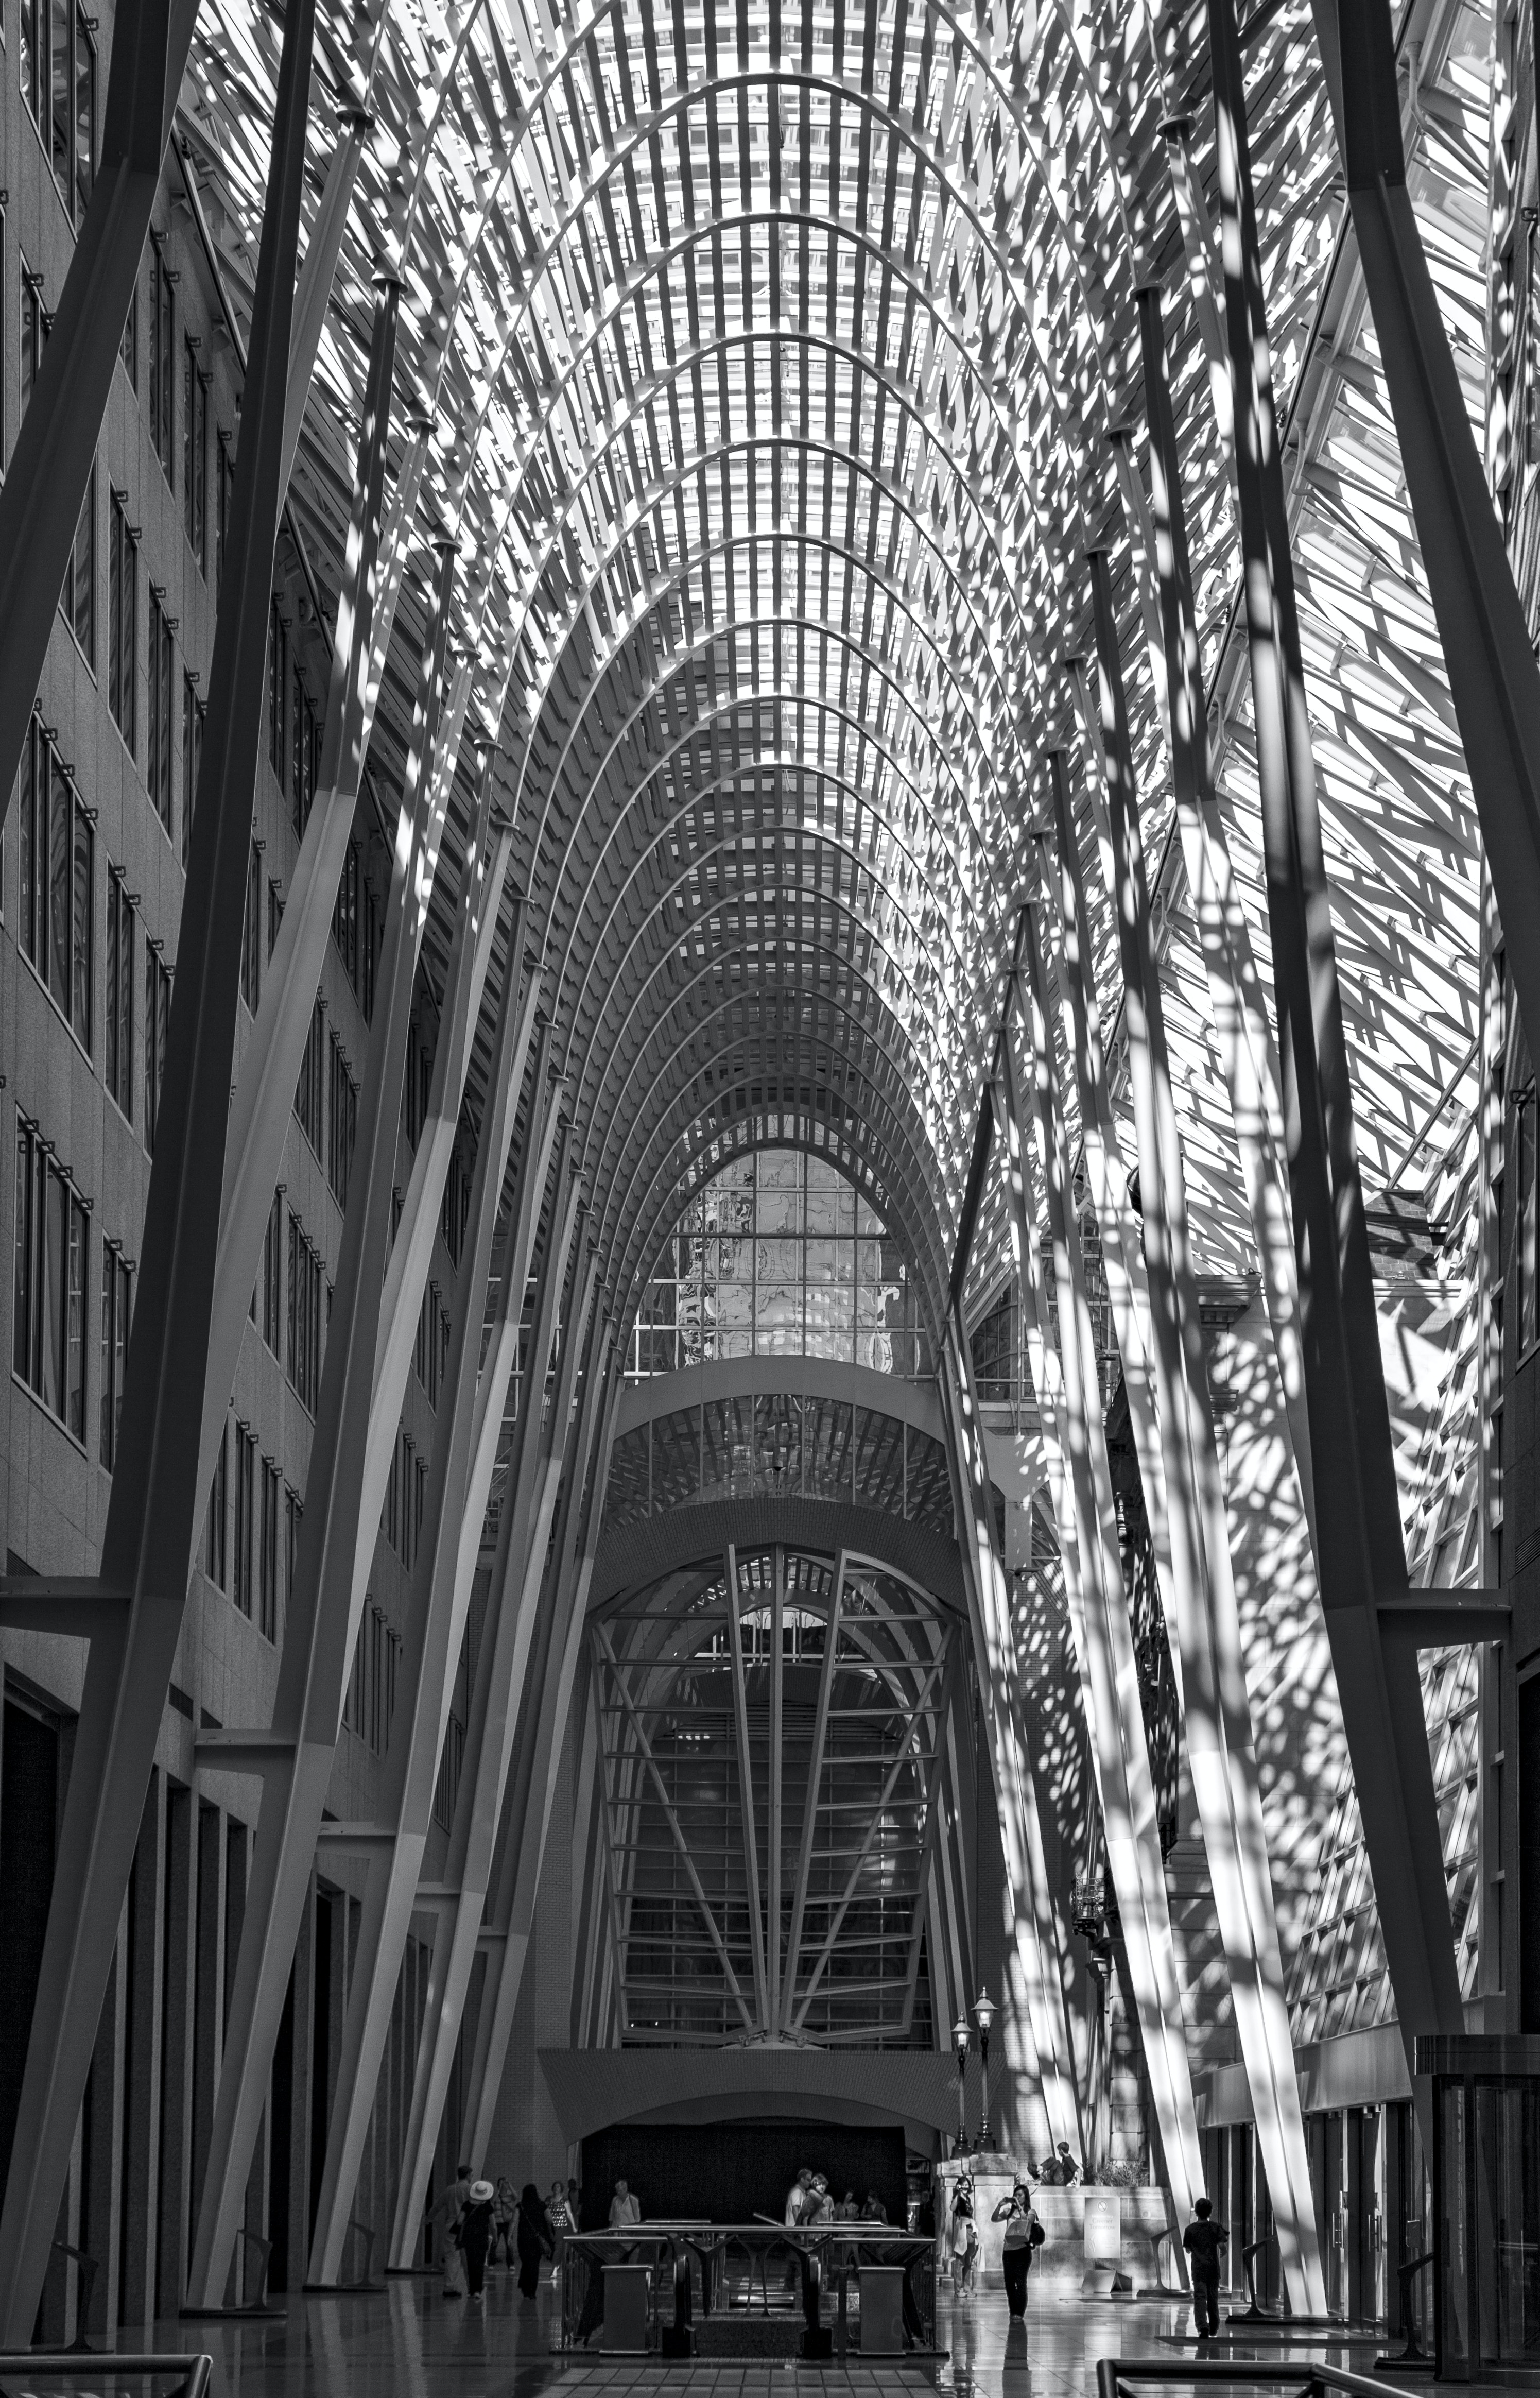
nautral, black, black and white, style, line, city, Tints and shades, symmetry, facade, monochrome photography, pattern, monochrome, metropolis, arch, building, glass, metal, darkness, arcade, plant, stock photography, street, tree, daylighting, ceiling, steel, tourist attraction, shadow